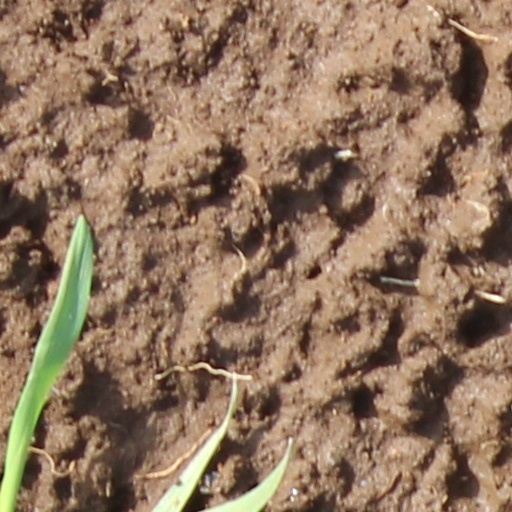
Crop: wheat